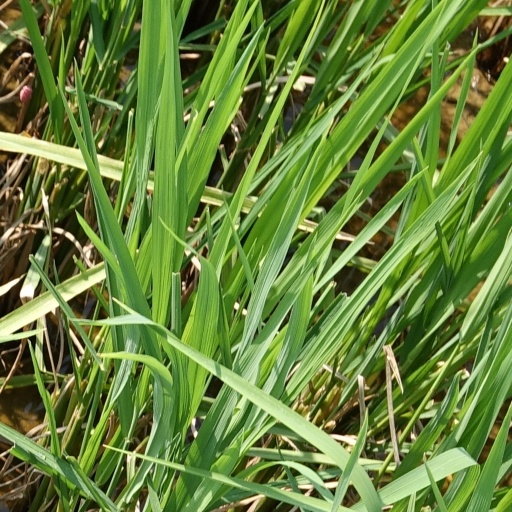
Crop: rice